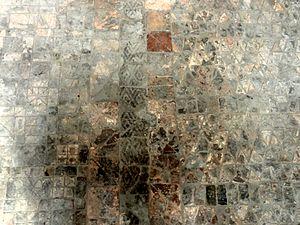
Dallage de sol d'origine.
L'église Saint-Nicolas est une église de styles roman et gothique située sur la commune de Saint-Leu-d'Esserent, dans le département français de l'Oise et la région Hauts-de-France. C'est une ancienne église prieurale, bâtie entre le milieu du XIIᵉ siècle et le premier quart du XIIIᵉ siècle pour les moines du prieuré clunisien de Saint-Leu fondé en 1081 par Hugues de Dammartin. Remplaçant une ancienne église paroissiale, elle assumera toujours la double mission d'église prieurale et paroissiale, l'un des moines faisant office de curé. Par sa position en limite d'un plateau, elle domine la ville et une partie de la vallée de l'Oise et sa silhouette caractéristique est visible de loin. Le massif occidental est encore de style roman ; achevé vers 1150, il correspond à un projet de reconstruction moins ambitieux finalement abandonné. Quelques années plus tard seulement, la construction de l'église gothique actuelle commence par l'abside vers 1160 et se poursuit par le chœur et la nef, terminés entre 1190 et 1210 environ. L'édifice frappe par ses dimensions imposantes, proches de celles d'une cathédrale.